George Broughton (ice hockey)

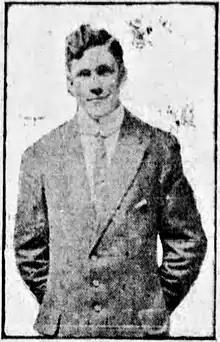
Broughton,

George Thompson Broughton (January 7, 1888 – August 5, 1956) was a Canadian professional ice hockey player. He played as a goaltender with the Montreal Shamrocks (1910) and Montreal Wanderers (1911–12) of the National Hockey Association.